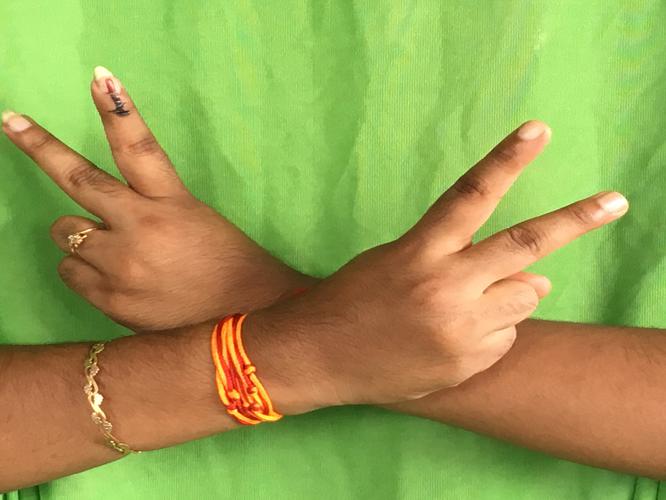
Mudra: Kartariswastika
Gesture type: double_hand